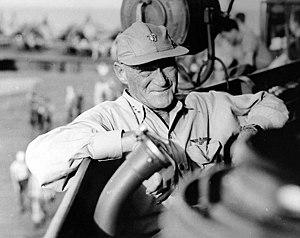
Marc Andrew « Pete » Mitscher, né le 26 janvier 1887 à Hillsboro et mort le 3 février 1947 à Norfolk, est un amiral de la Marine des États-Unis, pendant la Seconde Guerre mondiale. Spécialiste de l'aéronautique navale, commandant du groupe aérien du porte-avions USS Saratoga à sa mise en service, il a été le premier à y effectuer un appontage. Premier commandant du porte-avions Hornet, il l'a commandé lors du raid sur Tokyo et à la bataille de Midway en 1942. Placé à la tête de la Force Opérationnelle des Porte-Avions Rapides au début de 1944, il s'est illustré lors du bombardement de la grande base japonaise de Truk, puis lors des batailles décisives de la guerre du Pacifique, en mer des Philippines, et pour le golfe de Leyte, enfin devant Iwo Jima et Okinawa, en 1945.